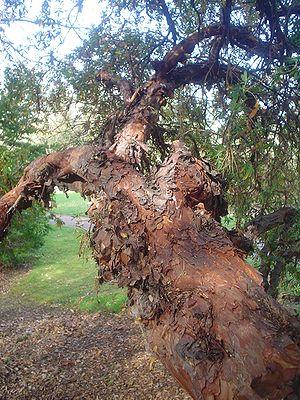
Le parc national Quebrada del Condorito se trouve en Argentine, dans la province de Córdoba, à 85 km de la ville de Córdoba, au centre des Sierras de Córdoba. Il fait partie d'une aire protégée de 150 000 hectares, mais le parc national n'en compte que 37 000, soit 370 km², le reste est une réserve provinciale.
Polylepis est un genre d’arbres et d’arbrisseaux que l’on retrouve dans les Andes en Amérique du Sud. Ces plantes sont pollinisées par le vent et peuvent être reconnues à leurs feuilles pennées et leur écorce multicouche feuilletée. Leur nom scientifique est tiré de cette caractéristique de l’écorce. En fait, « polylepis » est une combinaison de grec et de latin signifiant « plusieurs écailles ».
La Pampa de Achala est une vaste région des sierras de Córdoba, située à l'ouest de la province de Córdoba, en Argentine.